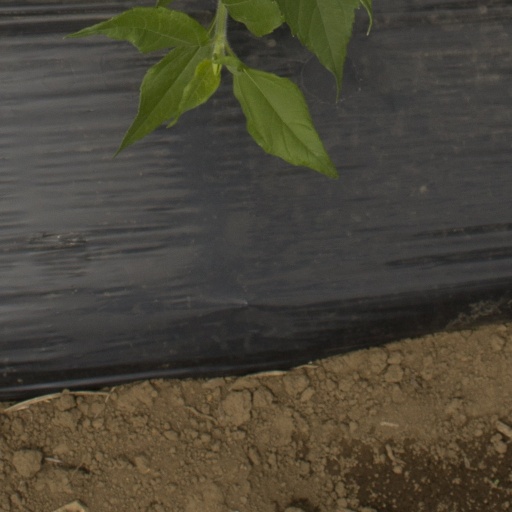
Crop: Jerusalem artichoke